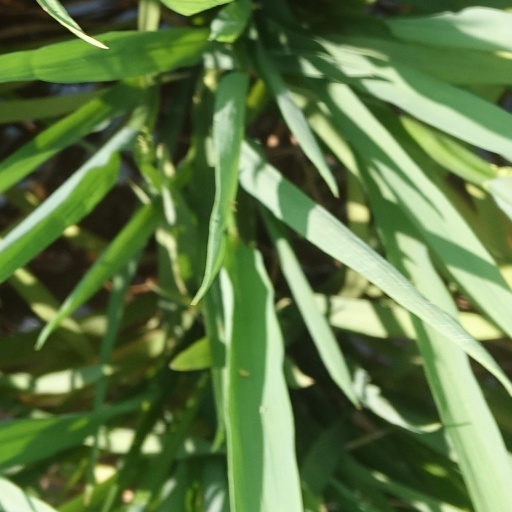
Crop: rice